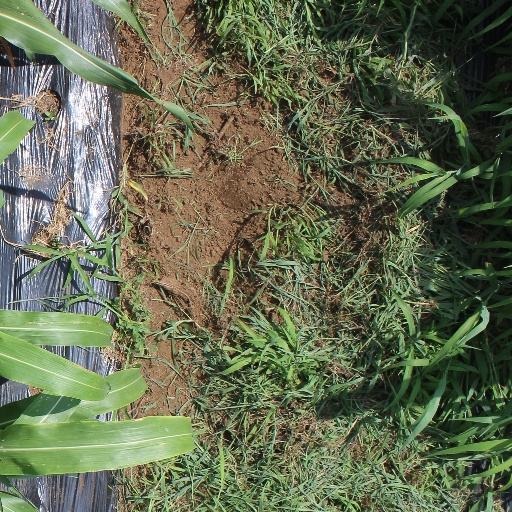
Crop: sorghum